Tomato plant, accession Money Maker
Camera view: horizontal (90 deg, fisheye); turntable rotation: 150 degrees
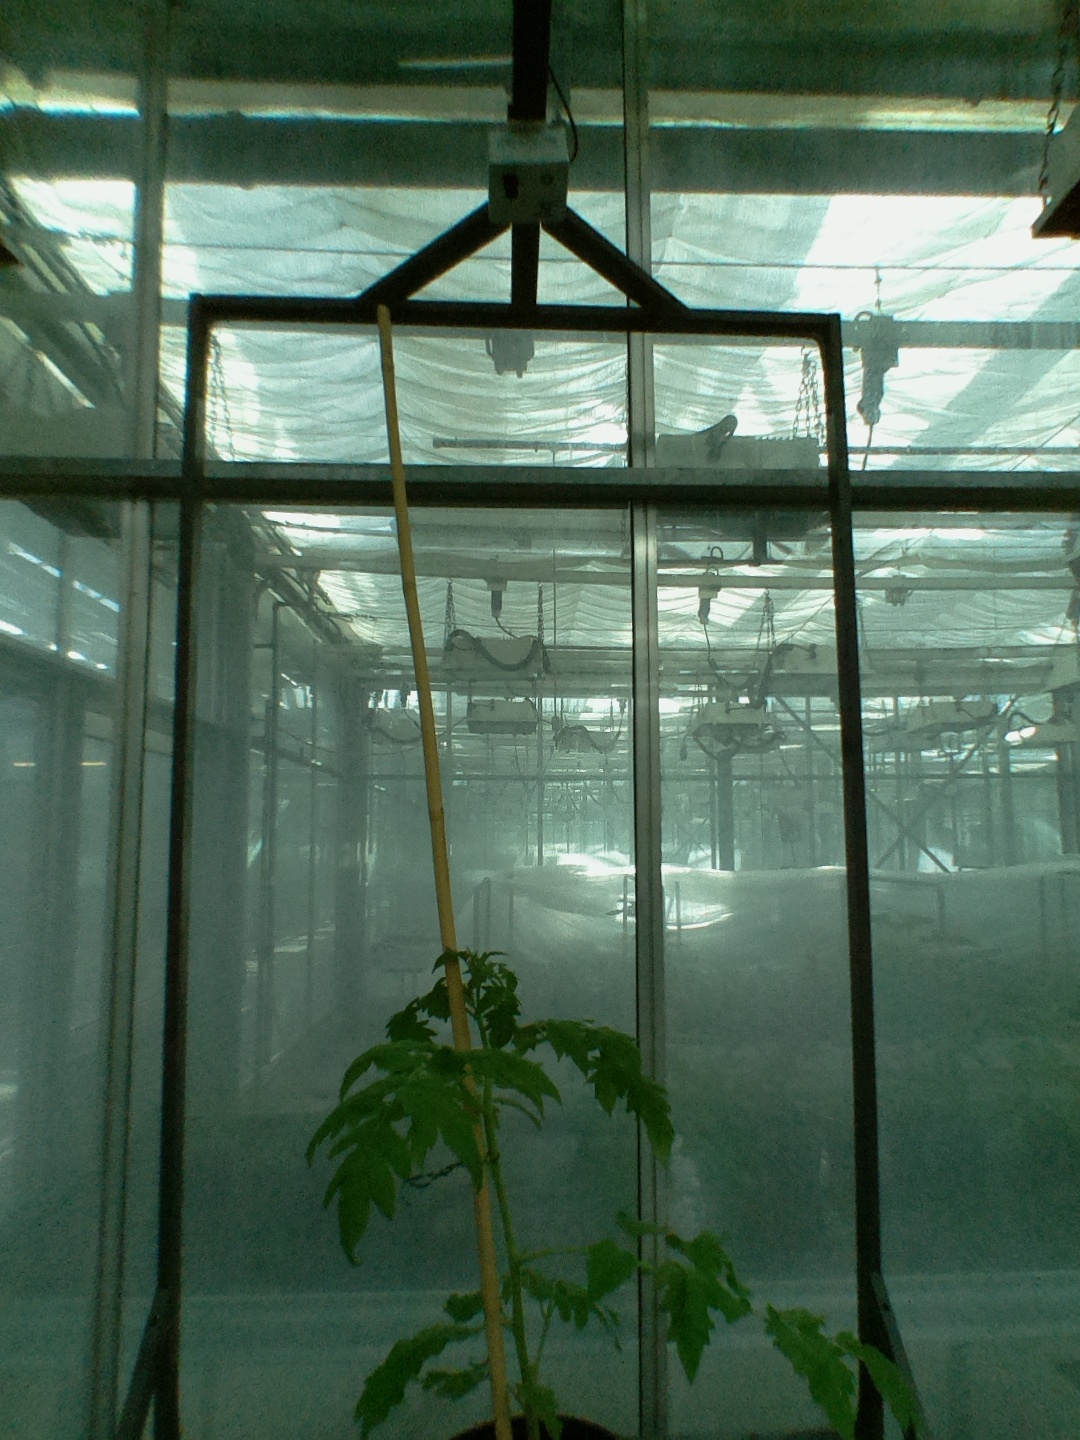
BBCH growth stage 13: 6 of true leaves visible